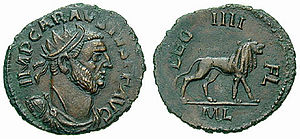
Londons historie / Det romerske London
Carausius-mønt slået i Londinium.
Londons historie går cirka to tusinde år tilbage, selvom keltiske bosættelser på stedet ikke kan påvises. Derfor menes byen at være anlagt af romerne som Londinium efter deres erobring af Britannien, anført af kejser Claudius i år 43 e.Kr. Efter romernes tilbagetog fra øen blev London overtaget af angelsaksere, der jævnede byen med jorden i slutningen af 9. århundrede.